Washington Roebling

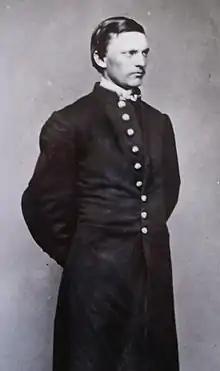
Washington Augustus Roebling in 1854

Washington Augustus Roebling (May 26, 1837 – July 21, 1926) was an American civil engineer who supervised the construction of the Brooklyn Bridge, designed by his father John A. Roebling. He served in the Union Army during the American Civil War as an officer at the Battle of Gettysburg.